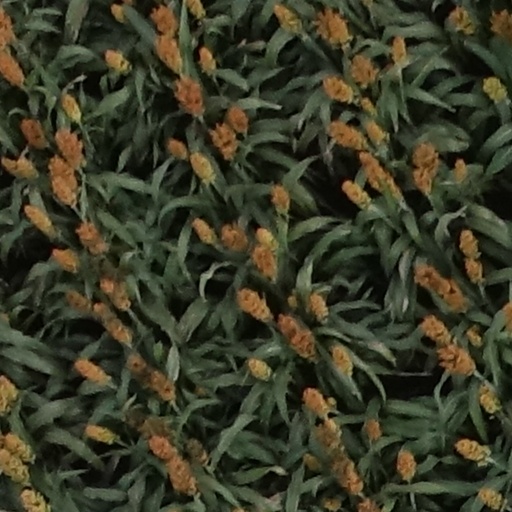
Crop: sorghum